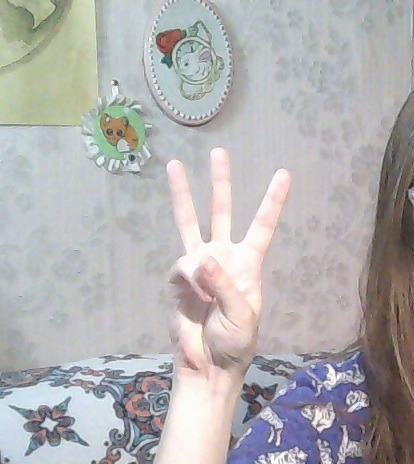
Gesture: three